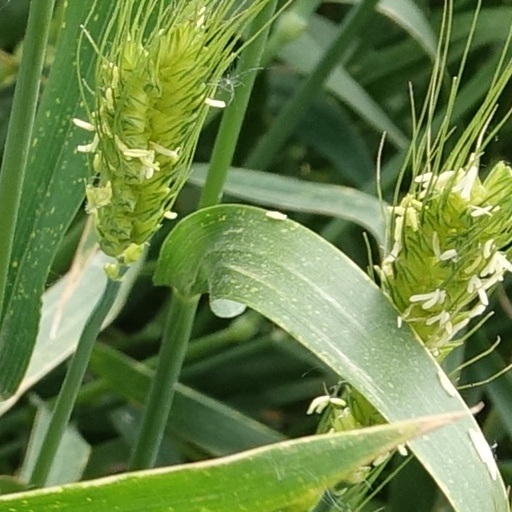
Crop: wheat